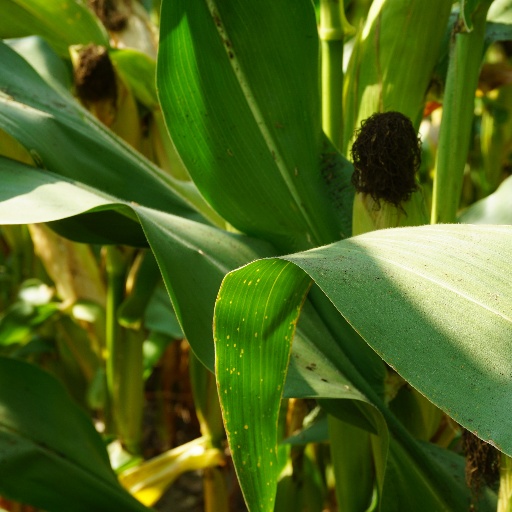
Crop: maize; corn